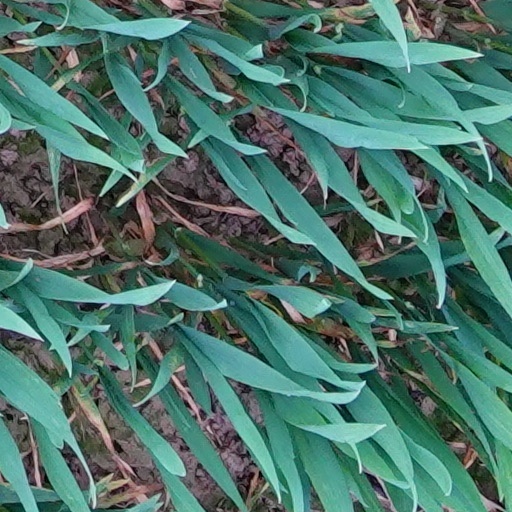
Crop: wheat